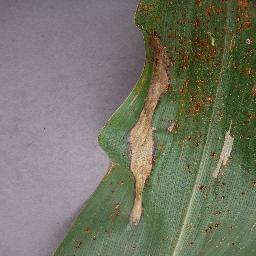
Label: Corn_(Maize)___Northern_Leaf_Blight